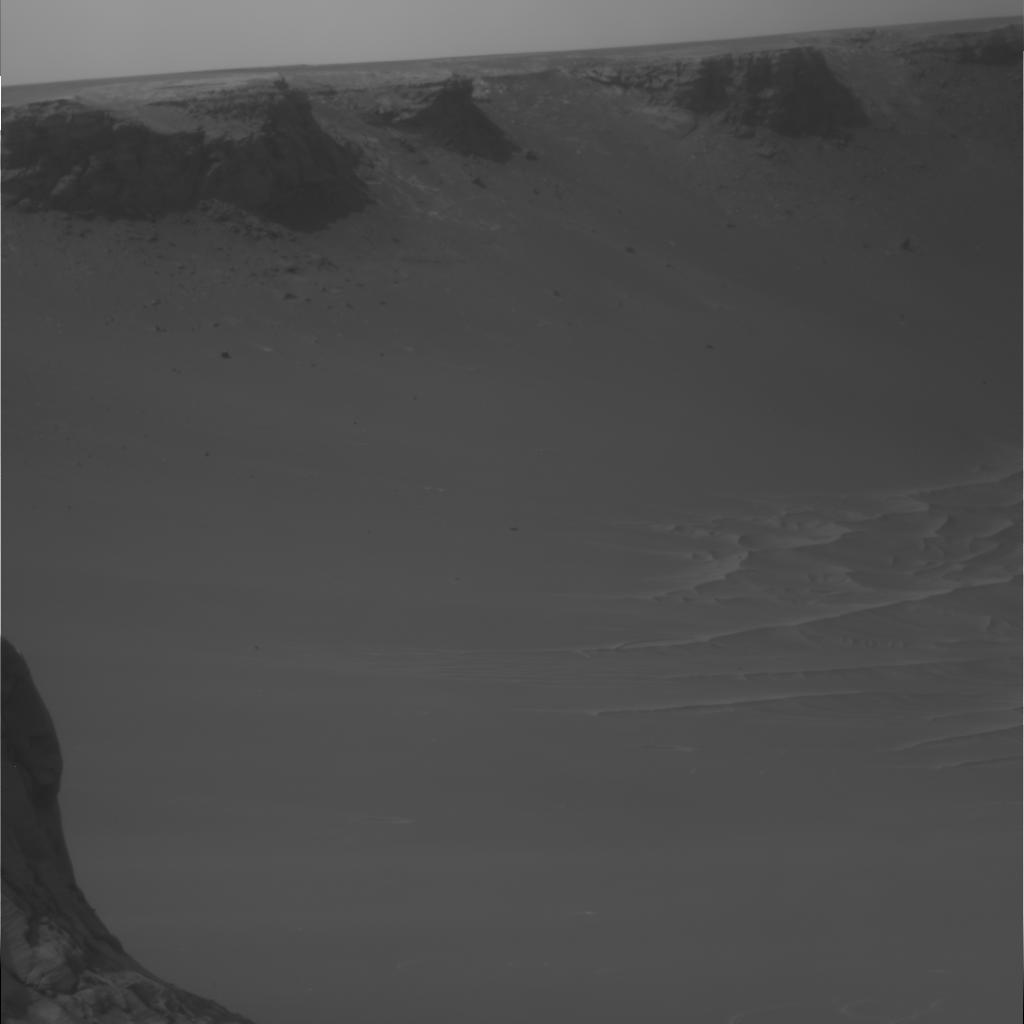
Surface features visible: Rock Outcrops, Dunes/Ripples, Soil, Distant Vista, Sky